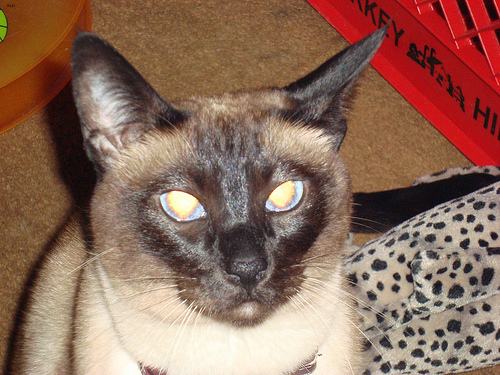
Animal: cat
Breed: siamese